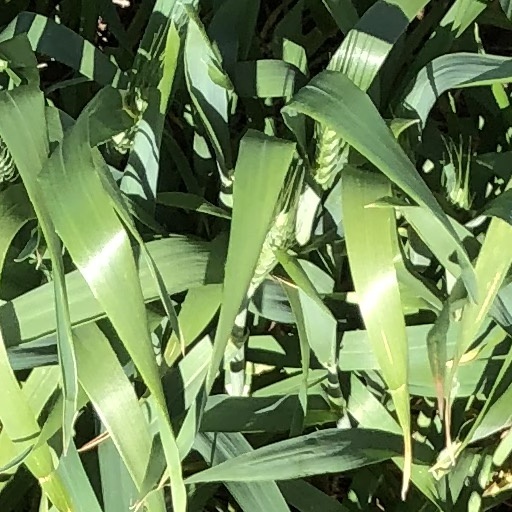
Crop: wheat